Civil religion

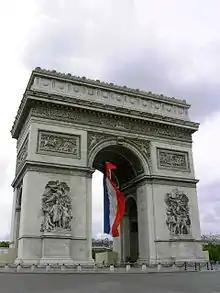
The "Arc de Triomphe" in Paris commemorates those who died in France's wars.

Professional commentators on political and social matters writing in newspapers and magazines sometimes use the term civil religion or civic religion to refer to ritual expressions of patriotism of a sort practiced in all countries, not always including religion in the conventional sense of the word.